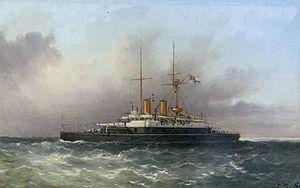
La classe Admiral est la deuxième classe de cuirassés de type Pré-Dreadnought construite pour la Royal Navy à la fin du XIXᵉ siècle.